Vathy, Meganisi

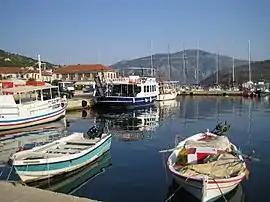
Vathy Harbour

Vathy is a town on the Greek Ionian island of Meganisi, which is part of the Lefkada regional unit. The Bay of Vathy in one of the world's largest natural harbors.